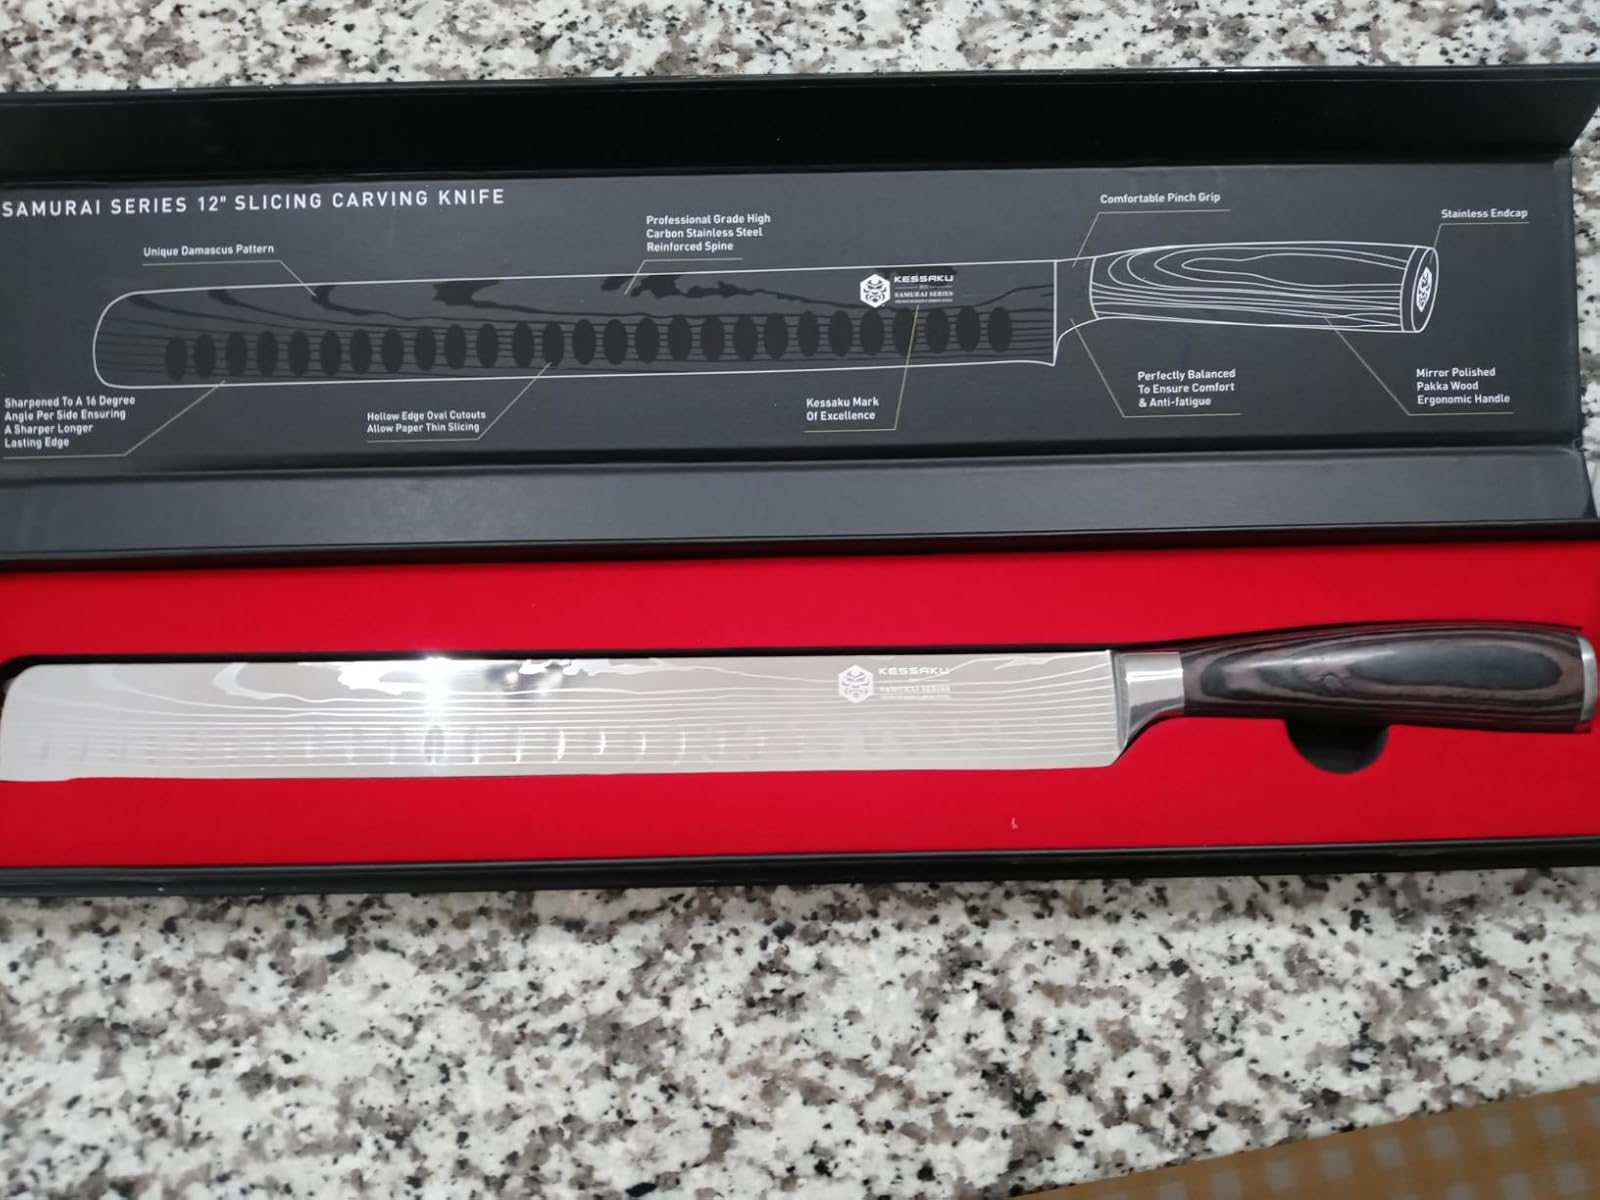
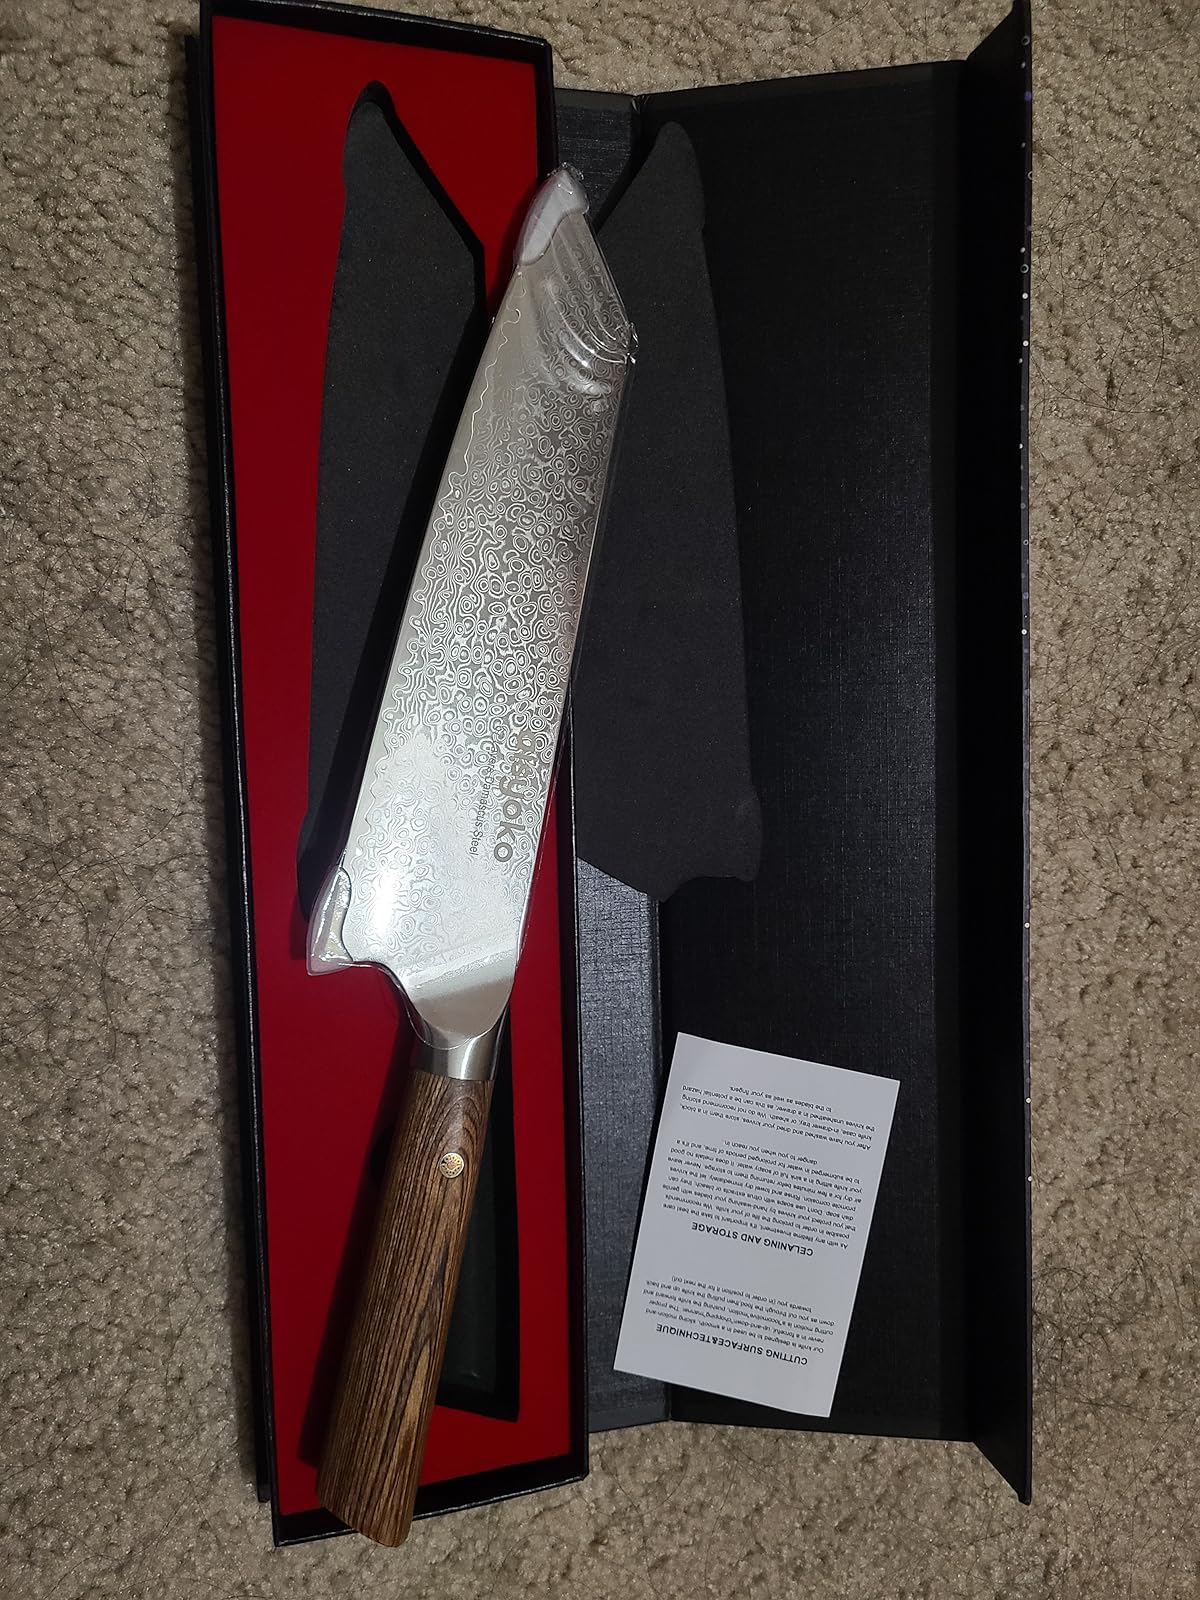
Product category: items_knife
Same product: no